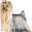
Label: dog